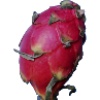
Label: red_pitahaya